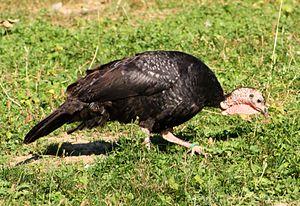
Dinde noire du Bourbonnais au château de Bouthéon
Le Noir du Bourbonnais est une race de dindon français à faible effectif, originaire et principalement élevée dans la région du Bourbonnais.